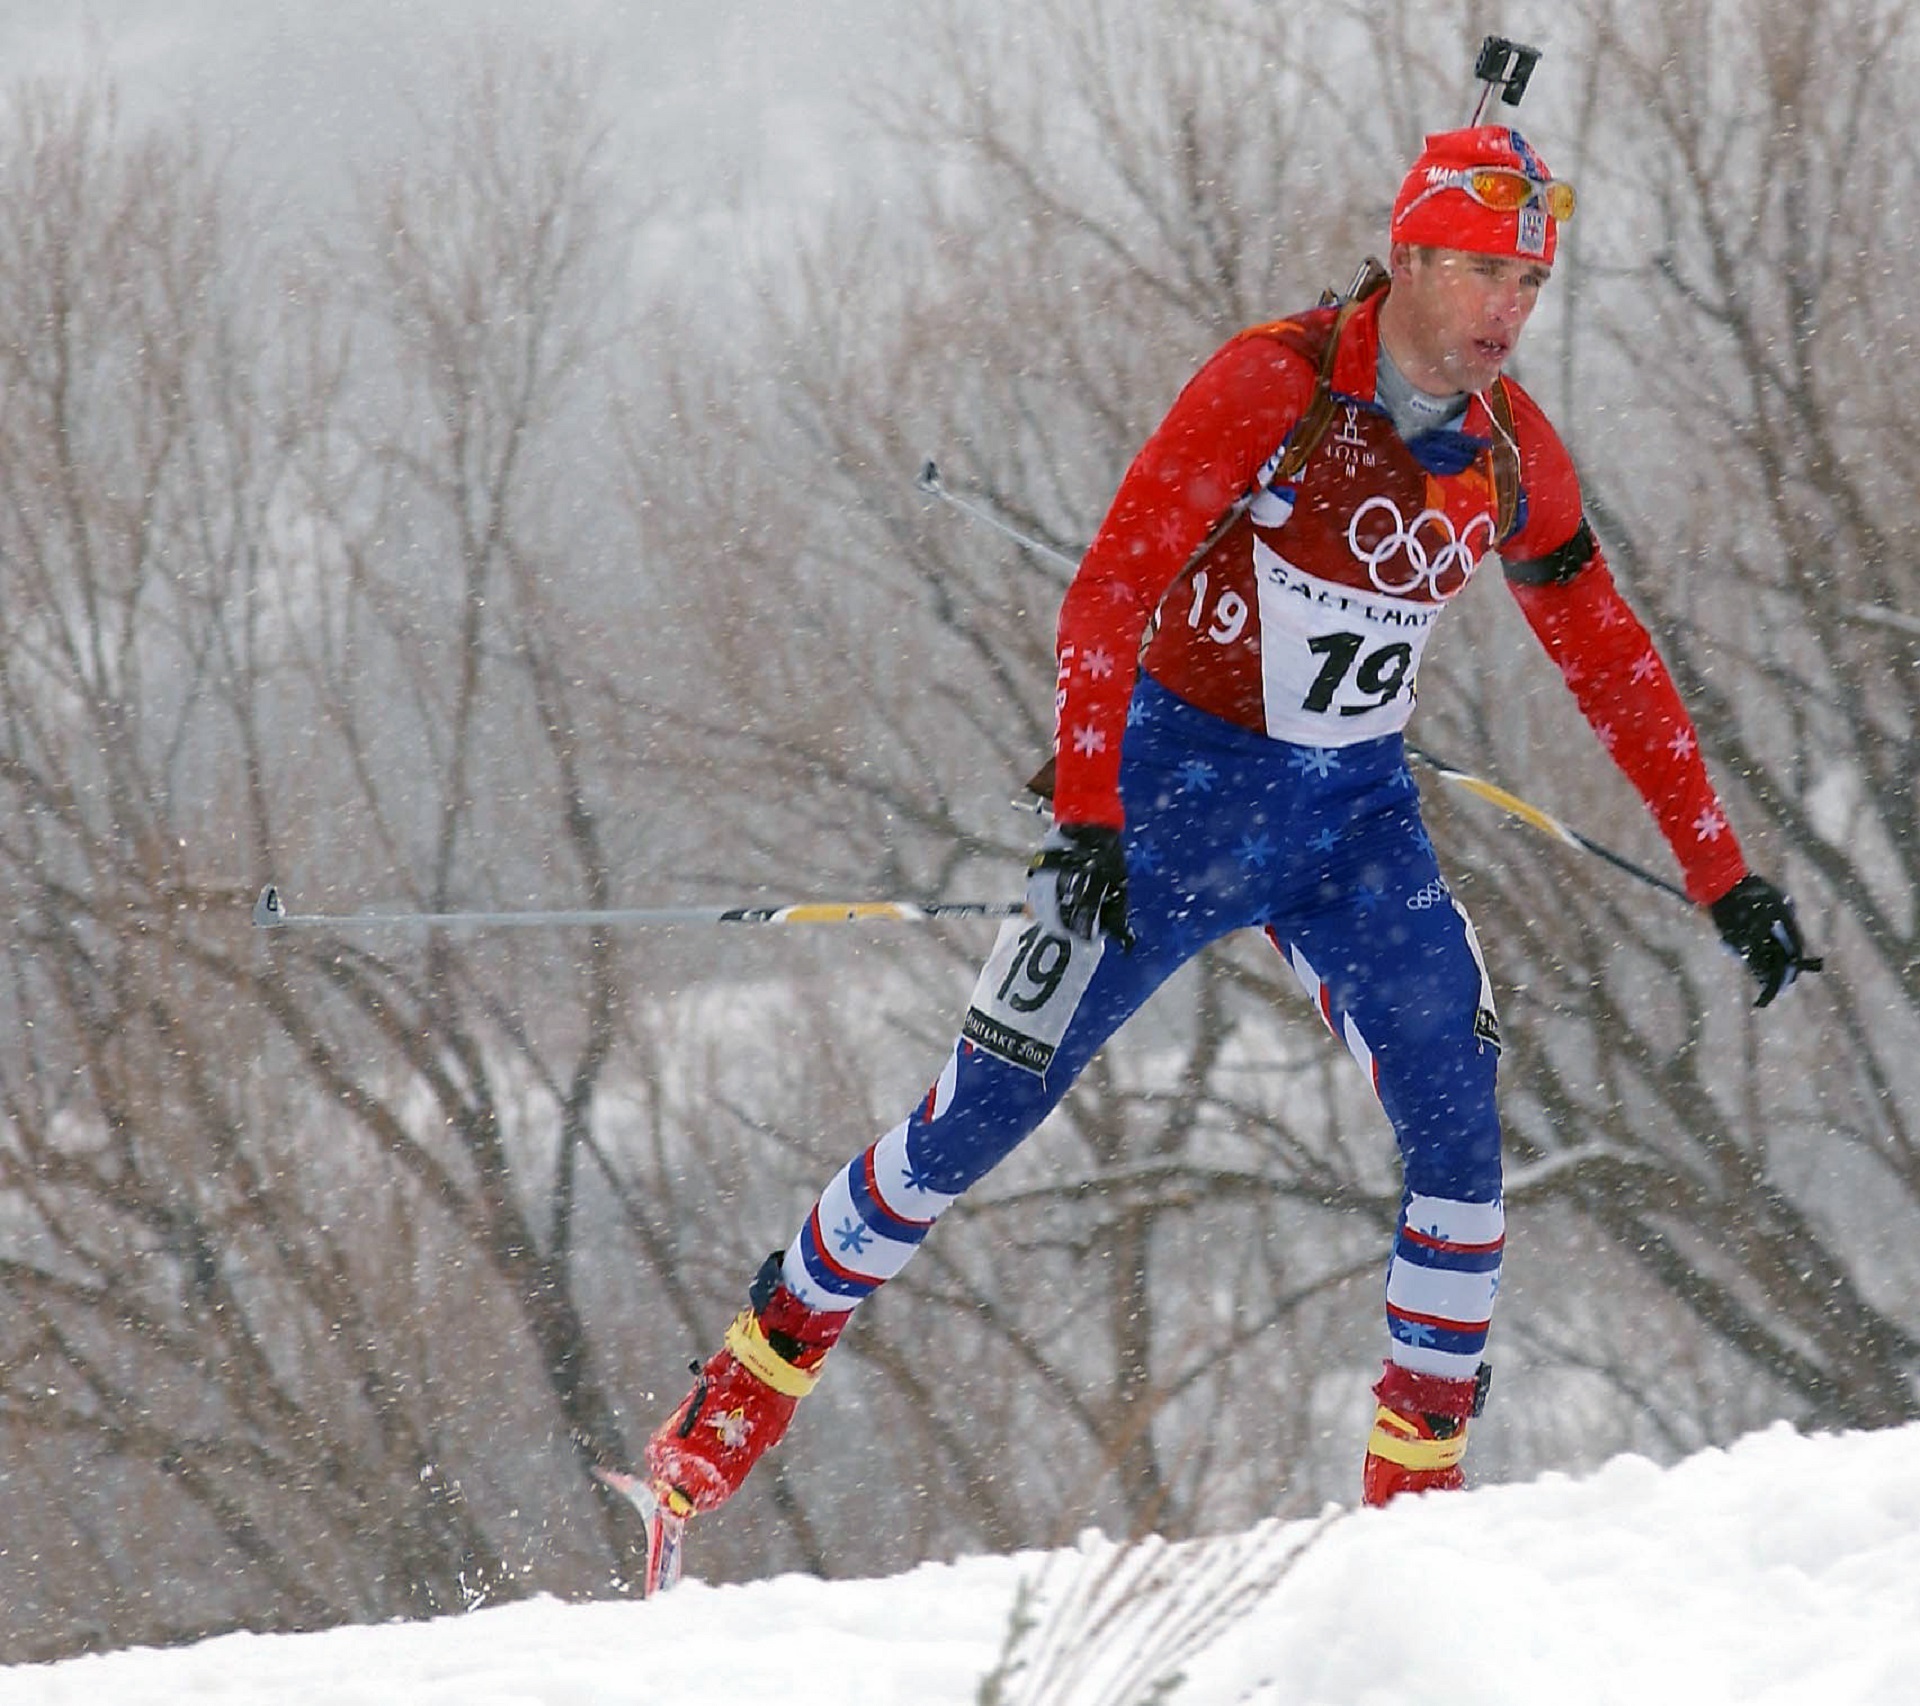
snow, winter, sport, male, recreation, training, speed, skiing, winter sport, competition, shooting, sports, downhill, ski, competitive, skier, cross country, cross country skiing, nordic skiing, ski mountaineering, outdoor recreation, alpine skiing, individual sports, telemark skiing, freestyle skiing, shooting sport, ski cross, nordic combined, slalom skiing, biathalon, biathlon